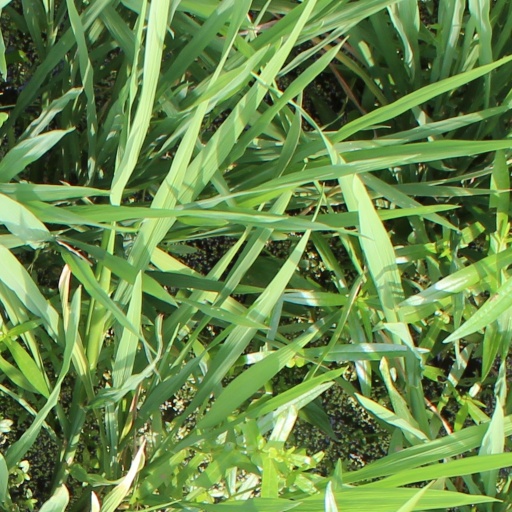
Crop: rice